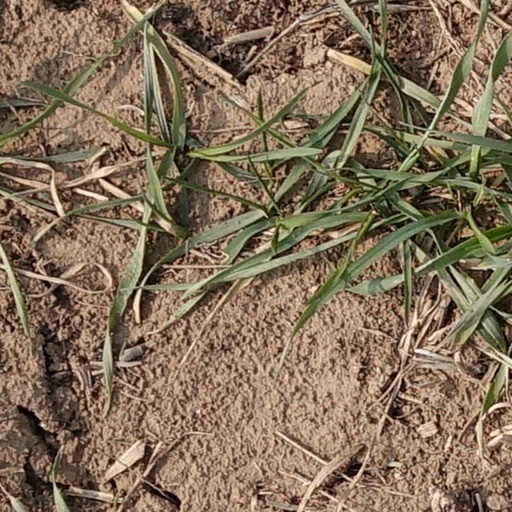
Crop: wheat